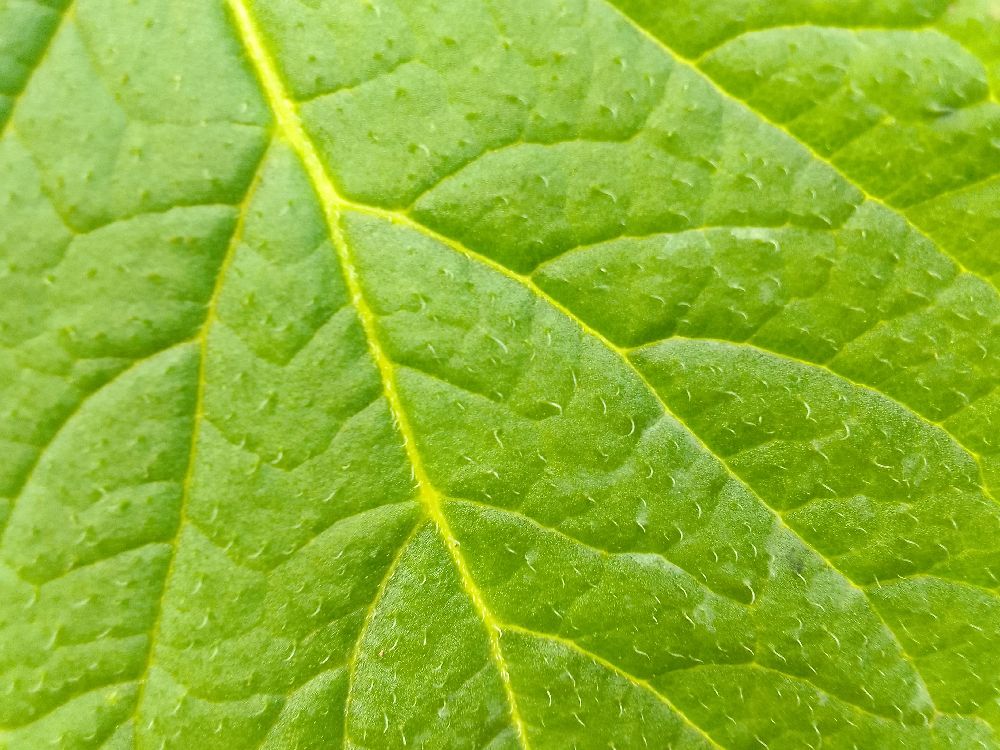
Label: Healthy